Ivan Sarailiev

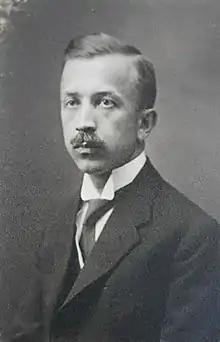
Sarailev in 1918

Ivan Sarailiev (June 1, 1887, in Sofia – May 23, 1969, in Sofia) was a Bulgarian philosopher and philosophy professor, an early adept of pragmatism. He had obtained a stipend to pursue romance studies in Paris but started attending Bergson's lectures and turned to philosophy. Through his works he became acquainted with the philosophy of pragmatism, an interest which he cultivated during visits to Oxford and the USA (1931-33).